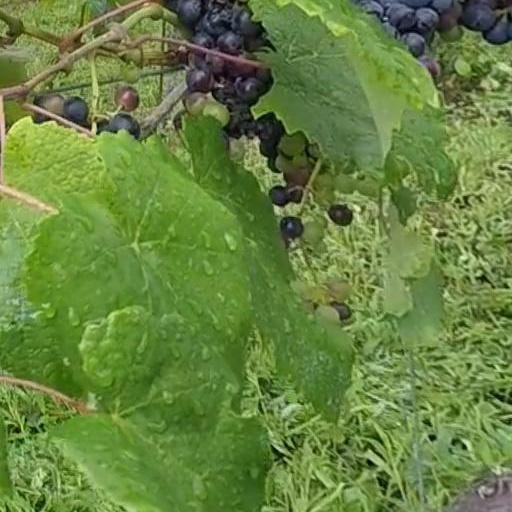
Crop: grape